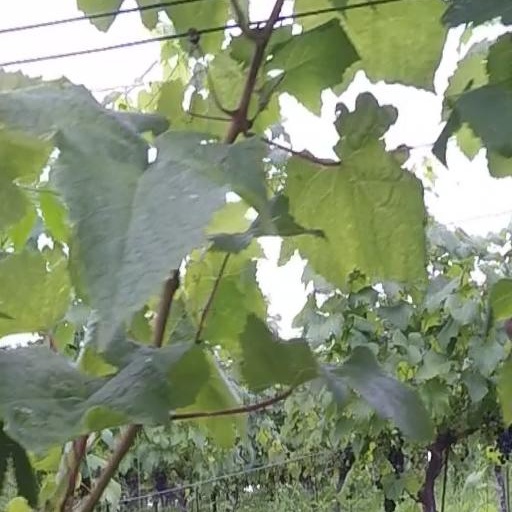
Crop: grape